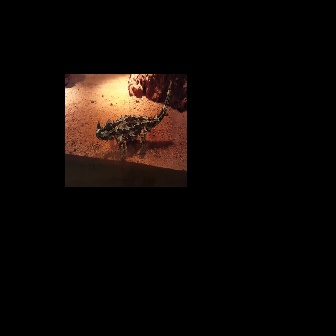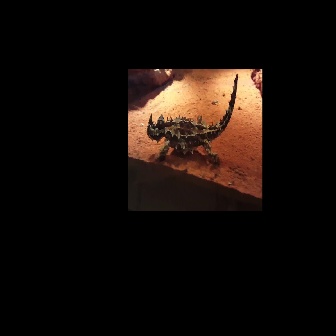
  Please identify the target specified by the bounding box [95,83,171,159] in the first image and locate it in the second image. Return the coordinates in [x_min,y_min,x_max,y_max] format.
Answer: [146,72,238,165]